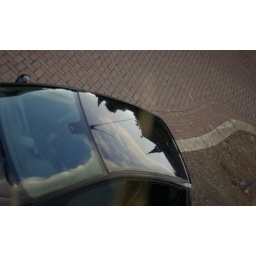
clouds in roof follow pavement lines